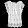
Label: Shirt